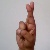
The image shows a hand gesture representing the letter 'R' in Indian Sign Language.